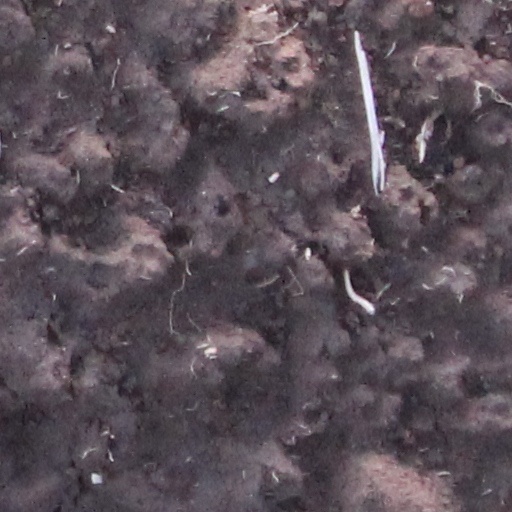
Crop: wheat